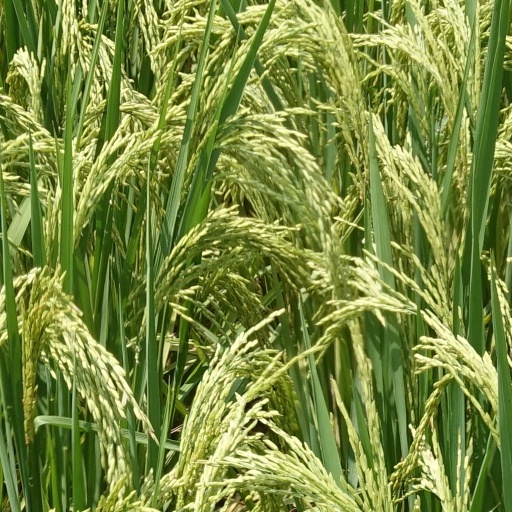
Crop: rice